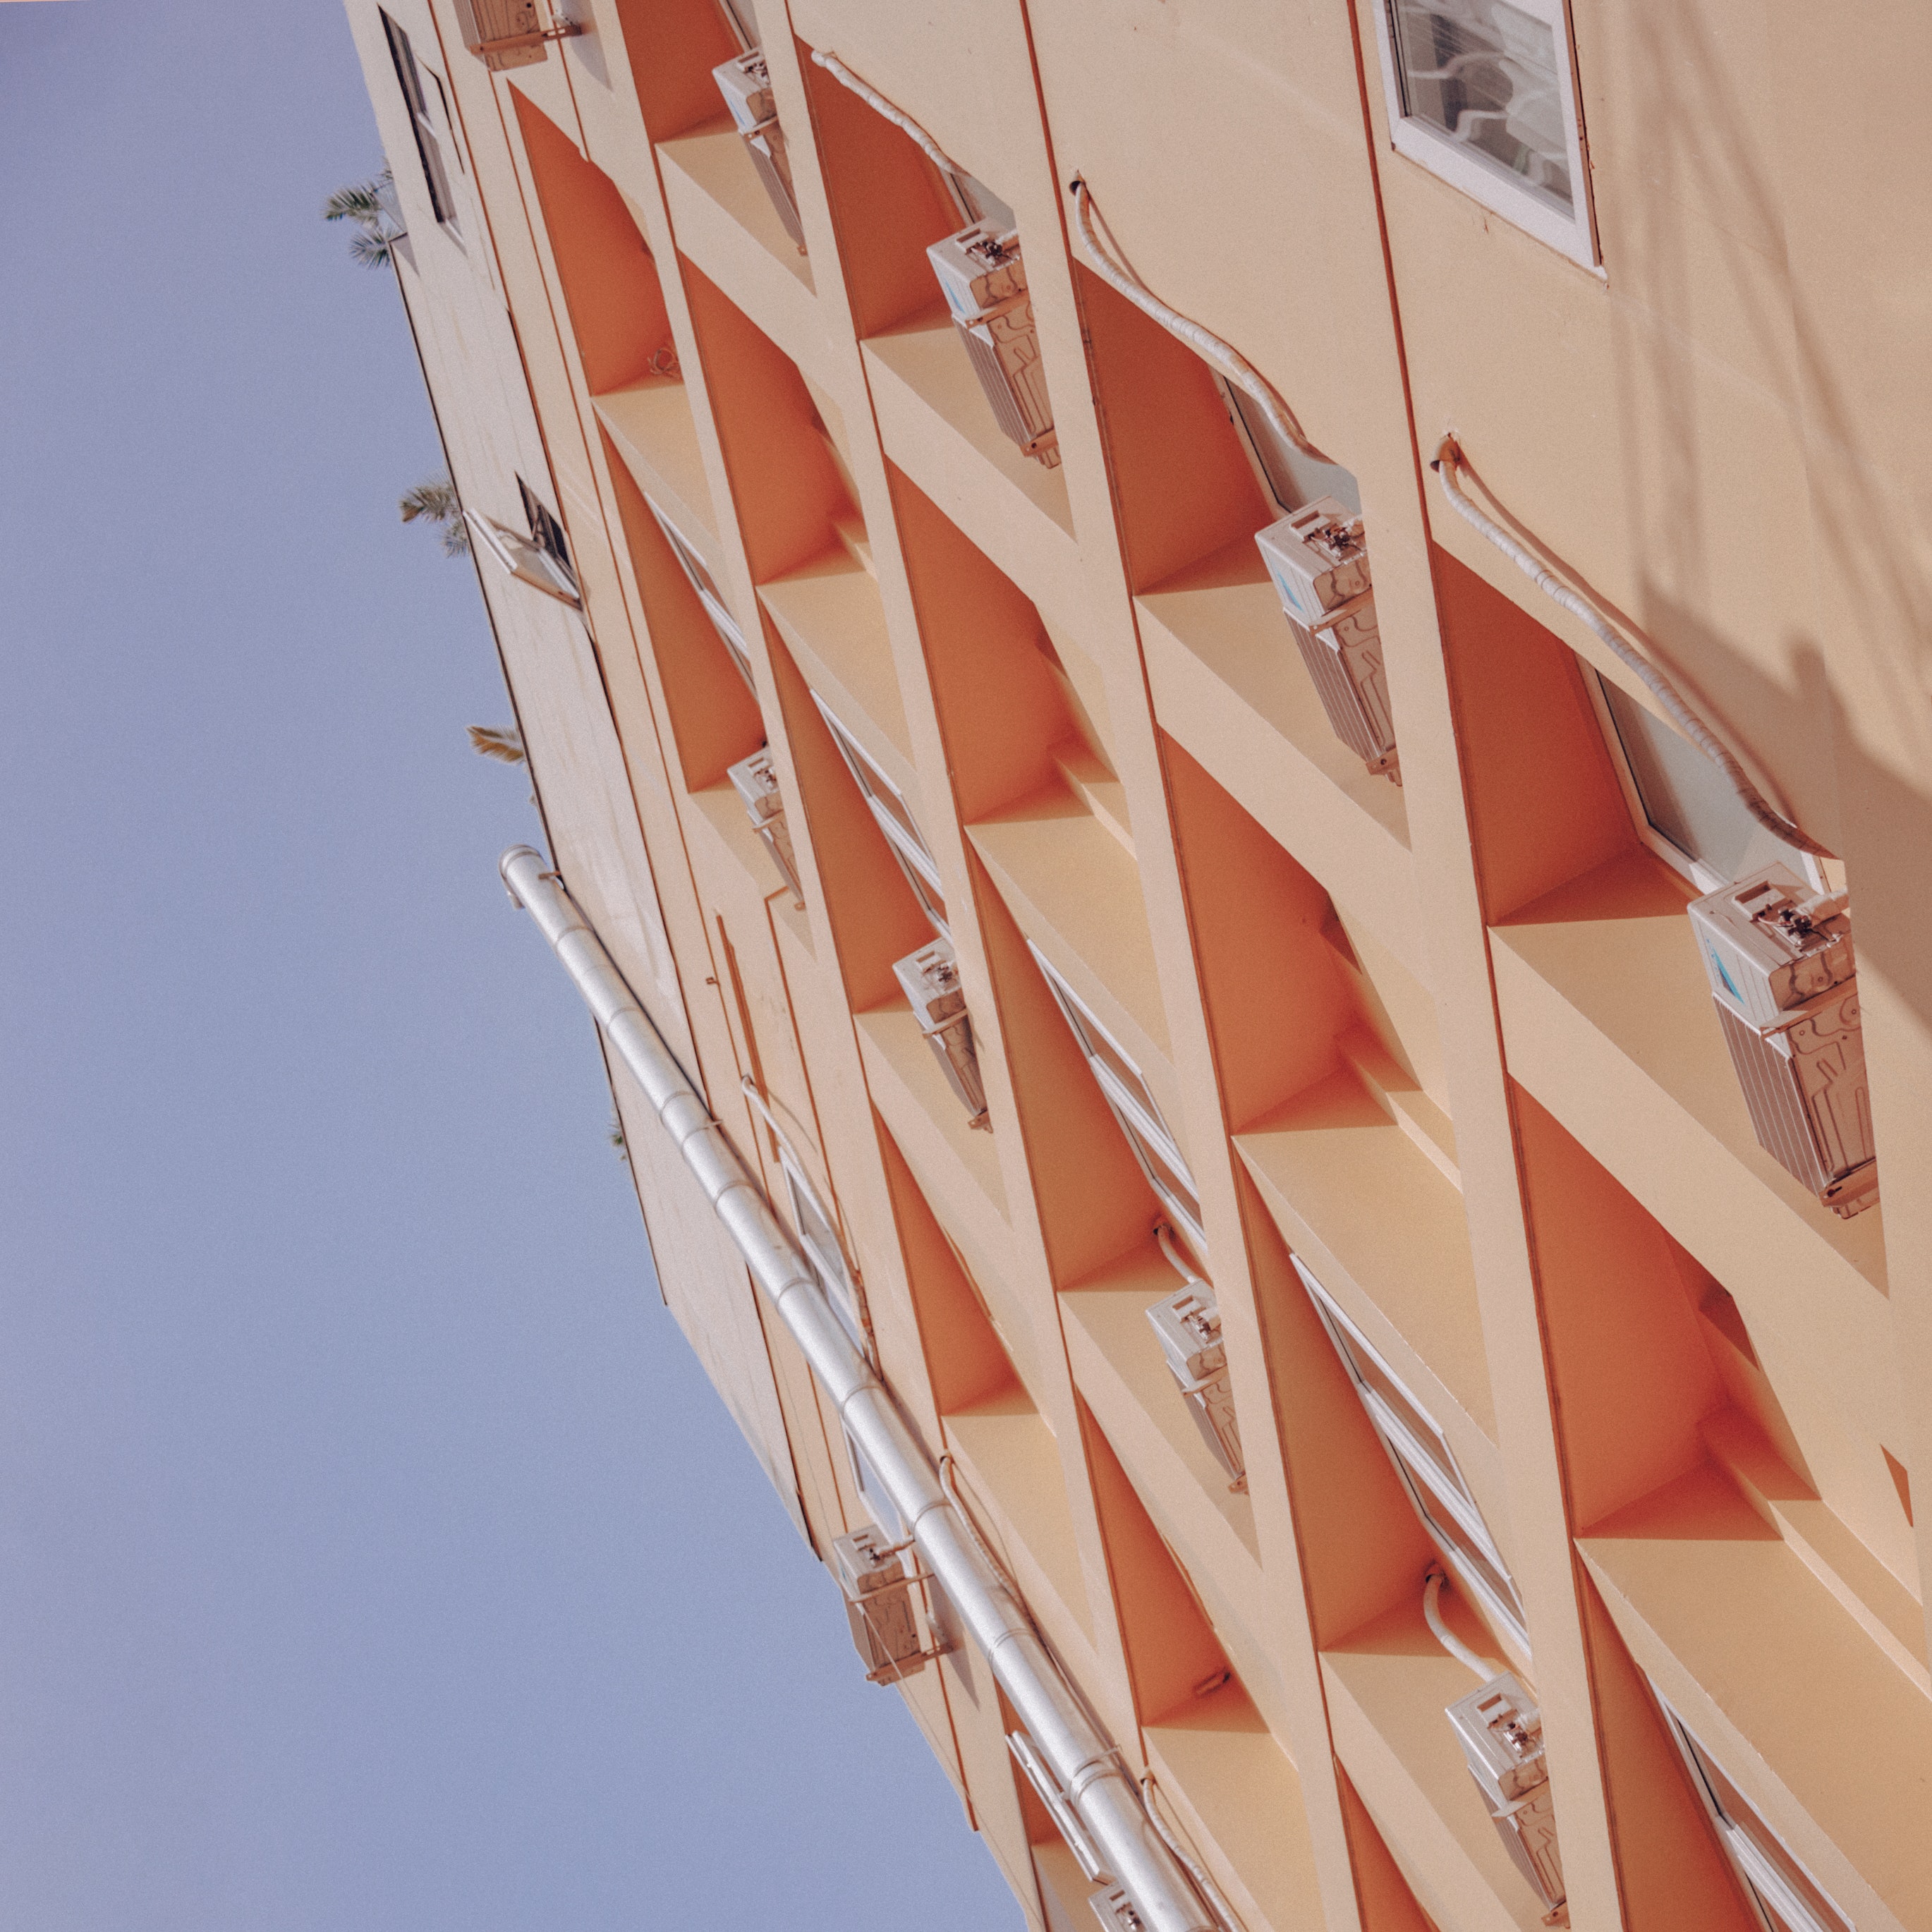
orange, architecture, line, Material property, flag, plant, facade, peach